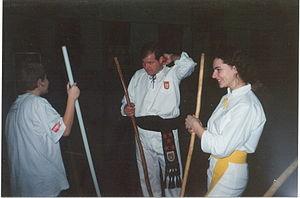
Les arts martiaux portugais englobent l'ensemble des sports de combat conçus et pratiqués au Portugal, fondés sur des règles sportives et un code moral spécifiques.
Le jogo do pau, jeu du bâton, bâton portugais ou escrime lusitanienne, est un art martial portugais et galicien qui se pratique avec un bâton, le pau. Pratiqué au moins depuis la fin du Moyen Âge au Portugal, il a vraisemblablement des origines rurales et populaires anciennes. Il est sans doute actuellement l'art martial portugais ayant le plus de visibilité internationale.